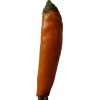
Label: pepper